Kangling

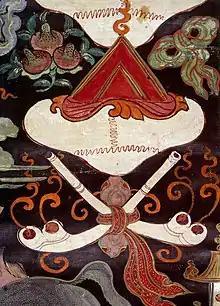

A minor figure from Katok Monastery, the First Chonyi Gyatso, Chopa Lugu (17th – mid-18th century), is remembered for his "nightly bellowing of bone-trumpet [kangling] and shouting of phet" on pilgrimage, much to the irritation of the business traveler who accompanied him. Chopa Lugu became renowned as "The Chod Yogi Who Split a Cliff in China (rgya nag brag bcad gcod pa)."